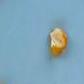
Maize quality: Bad